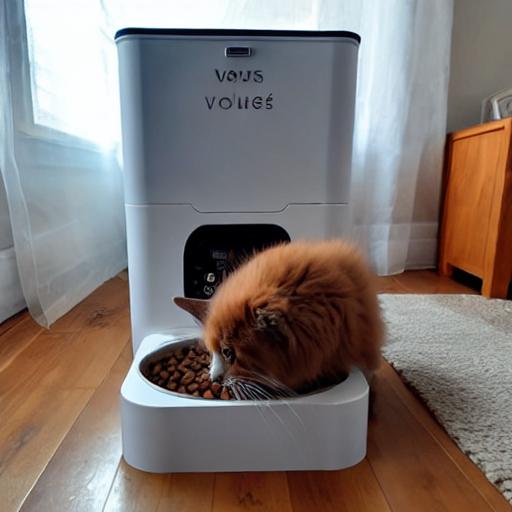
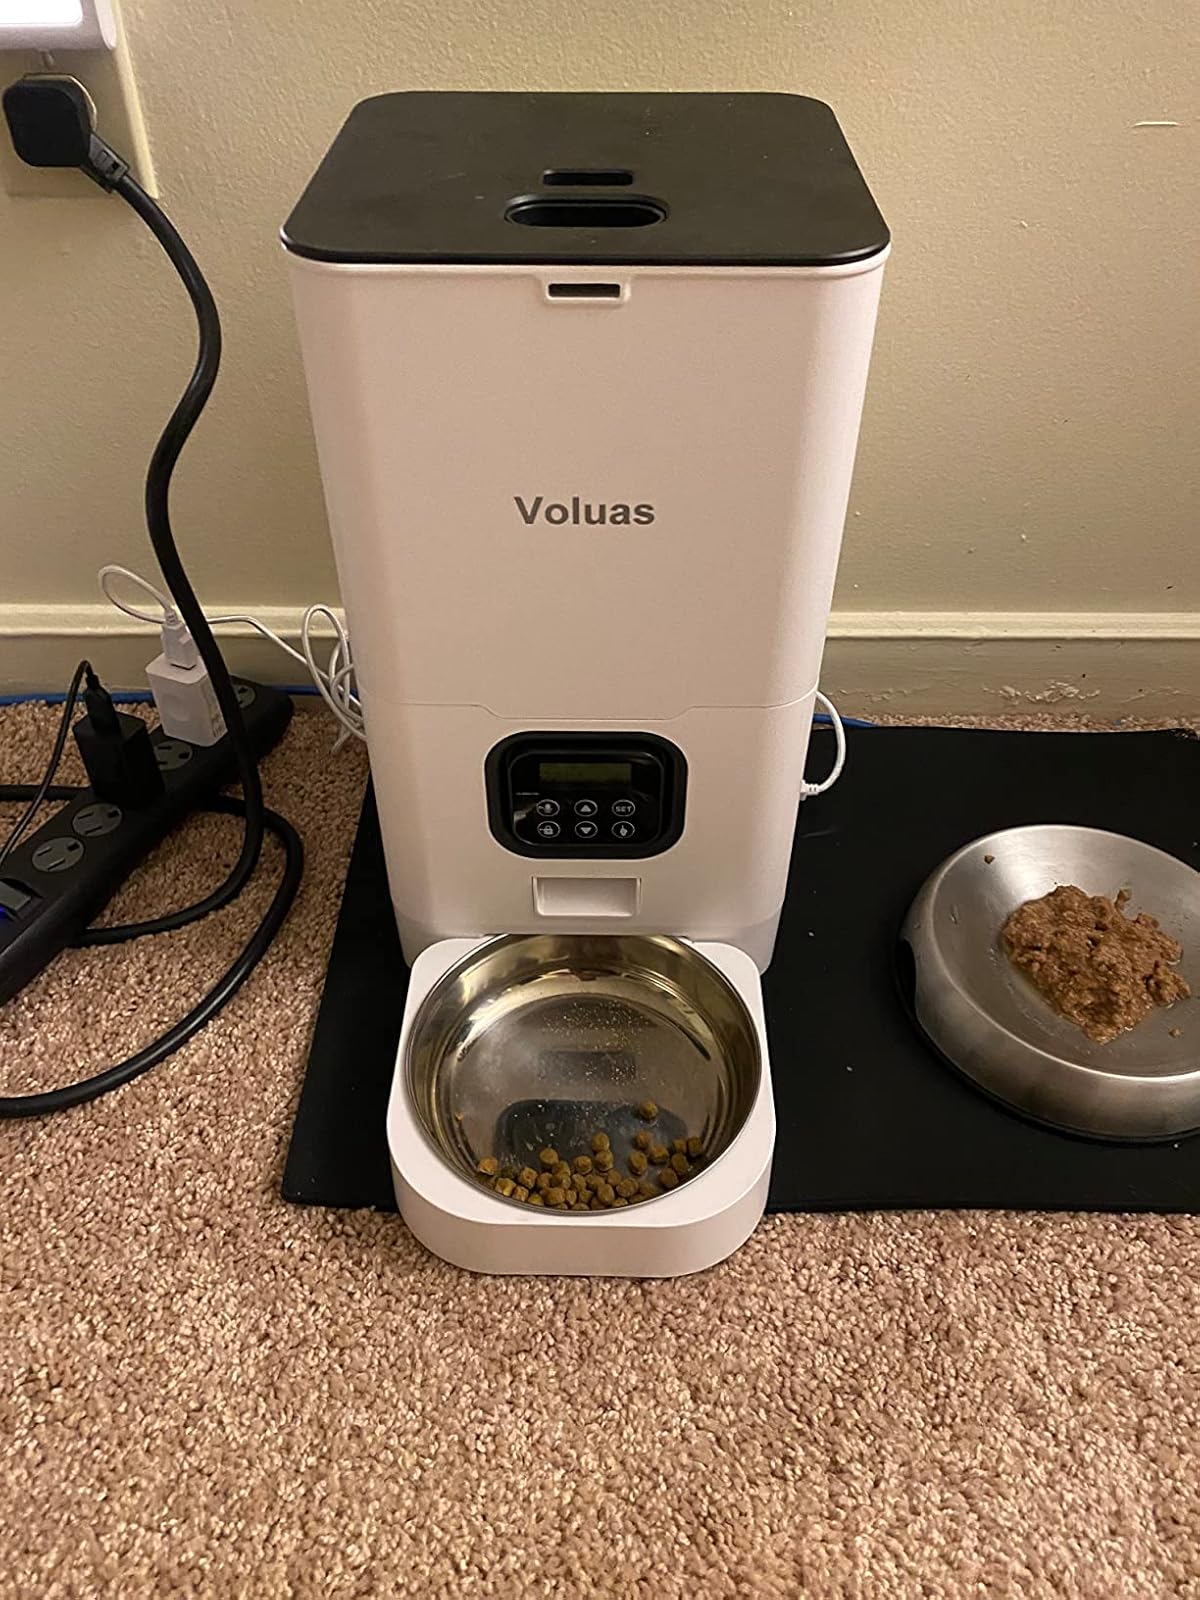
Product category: items_feeder
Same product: no